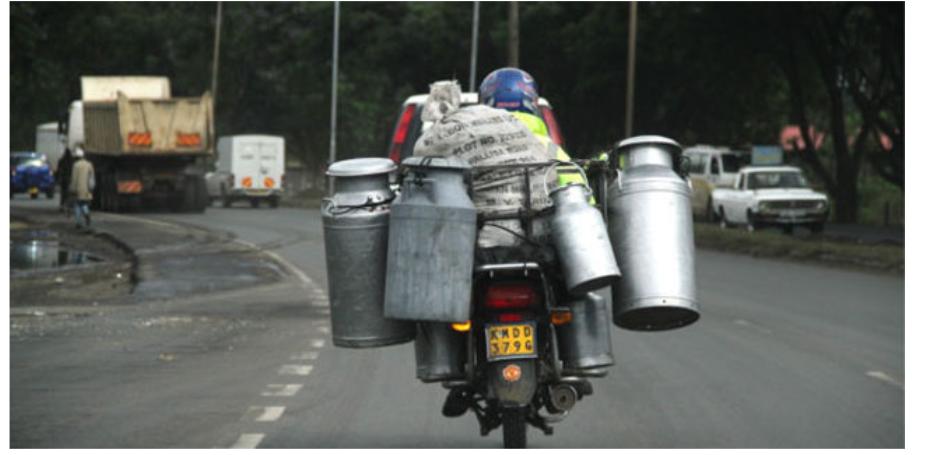
Huku ni barabarani ambako kuna pikipiki  iliyobeba mitungi ya maziwa na gunia iliyo na mzigo, mbele yake kuna magari makubwa na madogo yanaenda mbele. Kuna watu wamesimama kando ya barabara hii.